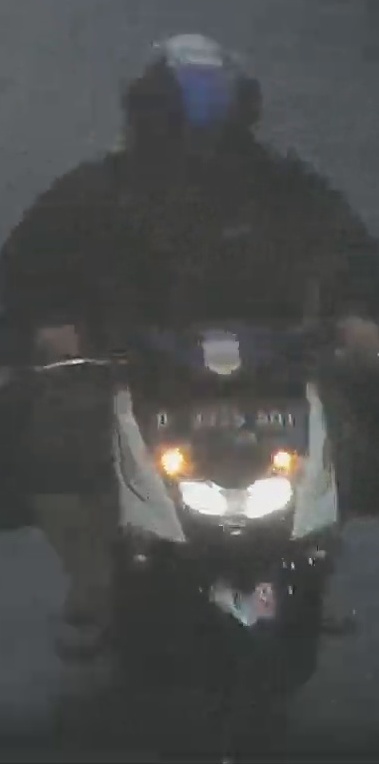
person-with-helmet: 1
person-without-helmet: 0